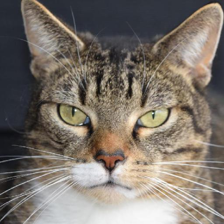
Label: animals